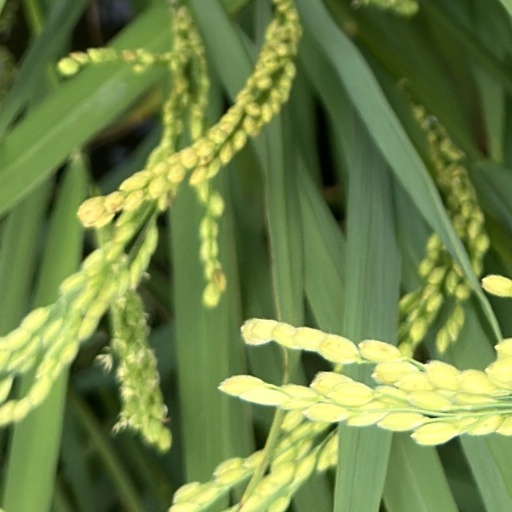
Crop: rice